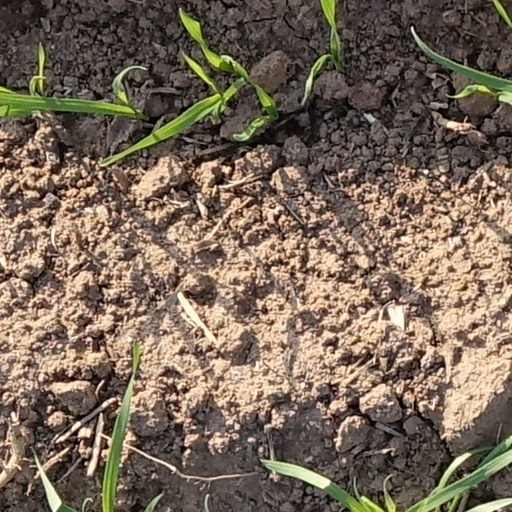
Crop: wheat